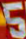
Number: 5